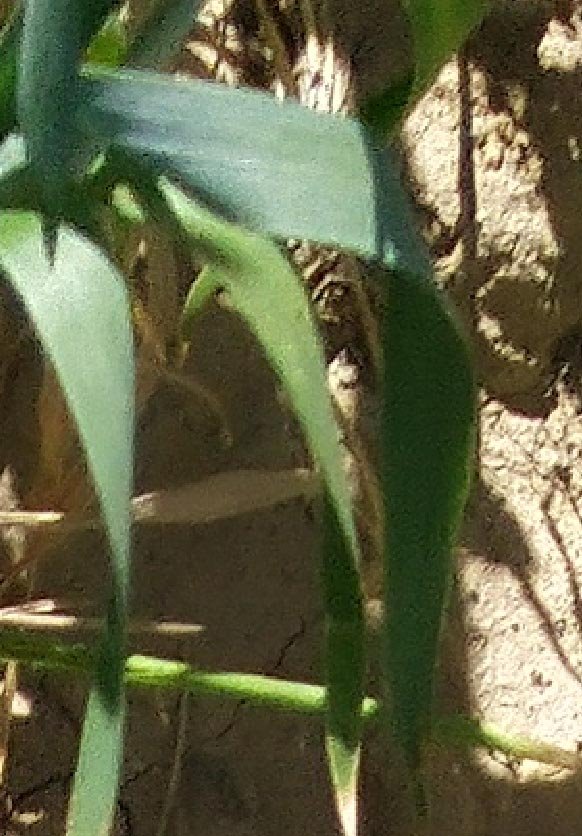
Label: Wheat___Healthy